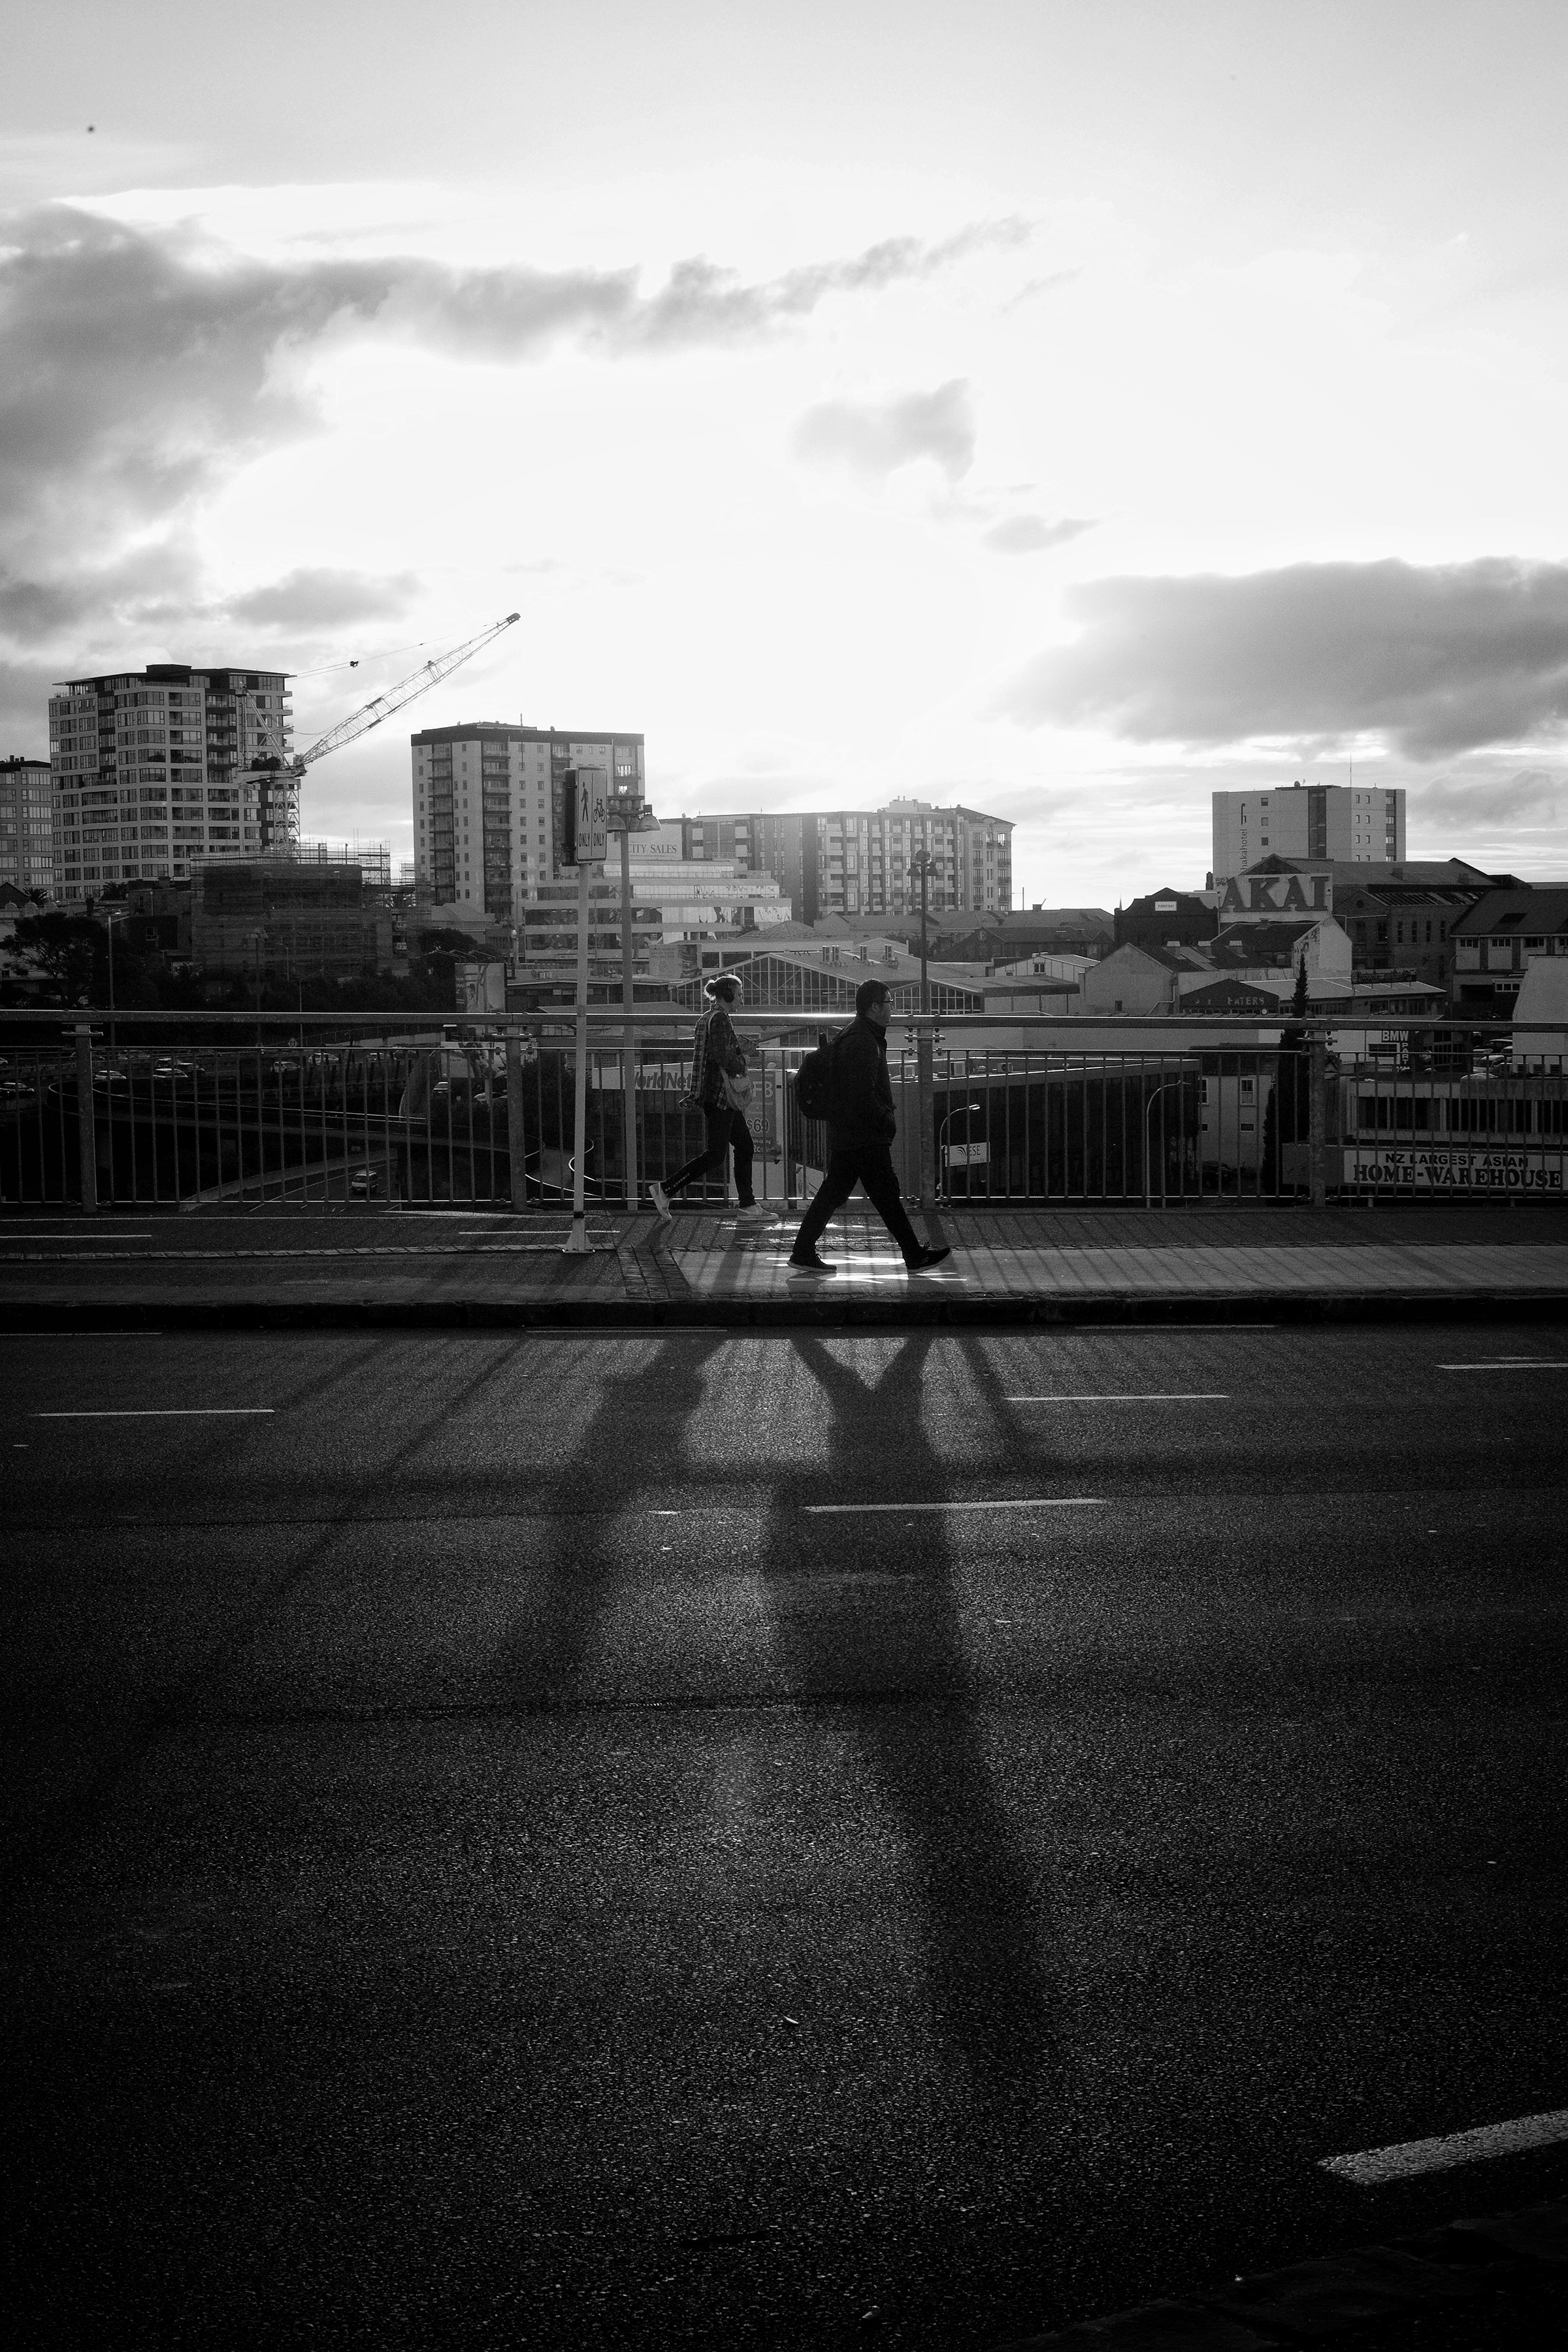
house, white, black, black and white, sky, photograph, monochrome, monochrome photography, urban area, street, daytime, snapshot, architecture, cloud, photography, standing, city, road, infrastructure, line, pedestrian, metropolitan area, shadow, asphalt, reflection, metropolis, stock photography, evening, road surface, style, cityscape, downtown, Tints and shades, backlighting, building